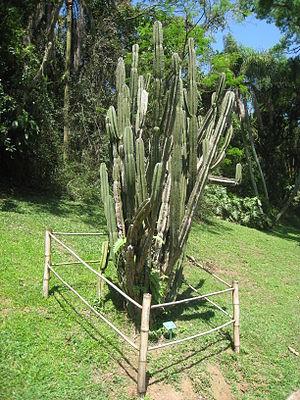
Cereus fernambucensis est une espèce de cactus de la famille des Cactaceae.